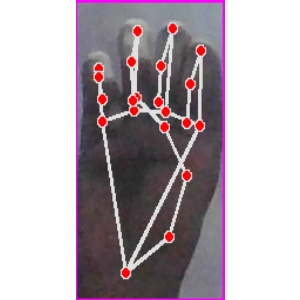
अक्षर: म